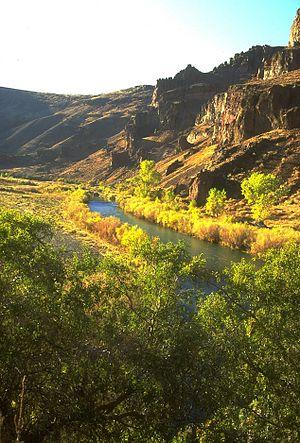
L'Owyhee fait partie des rares rivières du Nevada qui ne s'achèvent pas dans le Grand Bassin : elle coule vers le nord, fait un petit bout de chemin dans l'Idaho, passe dans l'Oregon où, après une grande boucle vers l'ouest, elle rejoint la Snake River à la frontière des deux États, en amont de Payette.